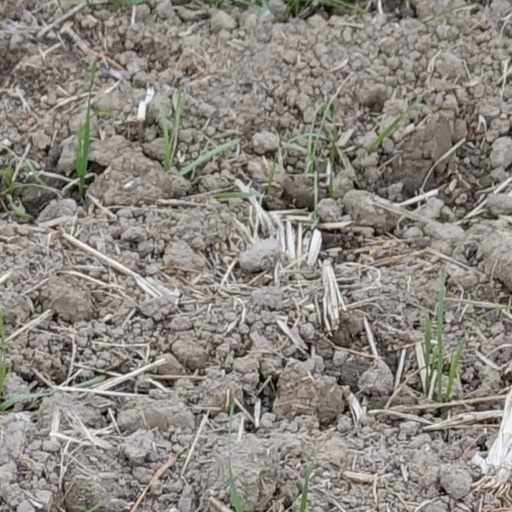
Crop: wheat